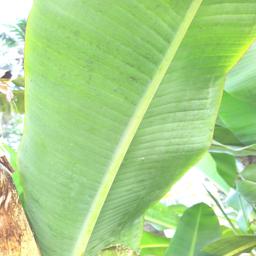
Label: JAHAJI LEAF